Dewoitine D.520

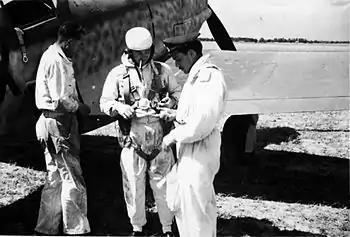
Italian ace Guido Fibbia (right) with a "Regia Aeronautica" D.520

By the end of the campaign, Vichy forces had lost 179 aircraft from the approximately 289 committed to the Levant. The remaining aircraft with the range to do so, evacuated to Rhodes. The known French losses of fighter aircraft were 26 in air combat and 45 in strafing and bombing actions. The Allies lost 41 planes, 27 of those shot down by French fighters. During Operation Torch (the invasion of North Africa), GC III/3 (previously known as GC I/3), was engaged in combat with the Allies over Oran. "Flotille" 1F saw action against the United States Navy Grumman F4F Wildcat squadron VF-41 (from the carrier ), over Casablanca. One D.520 was among fourteen US victory claims; the only Allied losses were due to ground and friendly fire. Other Dewoitine-equipped units in North Africa such as GC II/7 or GC II/3 did not take part in the fighting. Overall, the known D.520 air strength in North Africa was 173 D.520s (143 combat ready) of GC II/3, III/3, III/6, II/7 and II/5; another 30 were in Senegal with GC II/6. The Navy had Esc 1AC and 2AC. Many D.520s were destroyed on the ground by Allied bombing. The French Air Force lost 56 aircraft, among them 13 D.520s. The Navy lost 19 D.520s. Among the 44 kills that the French scored overall, there were five losses from fighters and flak out of a squadron of eight Fairey Albacores from , some of which were shot down by D.520s of GC III/3.